III International Chopin Piano Competition

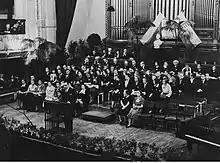
Władysław Korsak, Deputy Minister of the Interior, giving the inaugural speech in the Warsaw Philharmonic

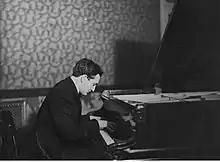
Yakov Zak, winner of the first prize, during the competition

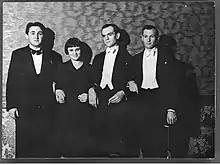
Laureates of the competition: Yakov Zak, Rosa Tamarkina, Witold Małcużyński and Lance Dossor

Out of 80 pianists in the elimination stage, 21 were admitted to the final, where they performed two consecutive movements of one of Chopin's two piano concertos with the Warsaw Philharmonic.